IIT Madras

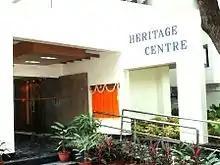
Entrance of the Heritage Centre at IIT Madras

The Sustainability Network (S-Net) is an alumni-student-faculty initiative launched in May 2009 to help preserve the unique niche of one of the best educational campuses in India. S-Net was envisioned to work towards developing and deploying solutions for making a self-sustaining campus (focusing on energy/electricity, water, and waste management), which could eventually be replicated across the country through tie-ups with other educational institutions.